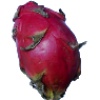
Label: Pitahaya Red 1